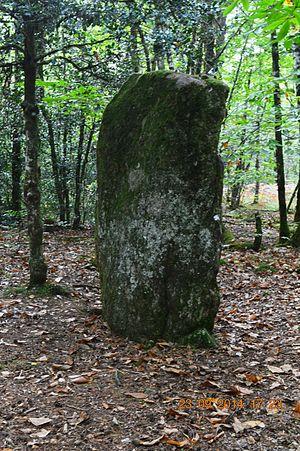
Cet article présente la liste des sites mégalithiques de la Corrèze, en France.